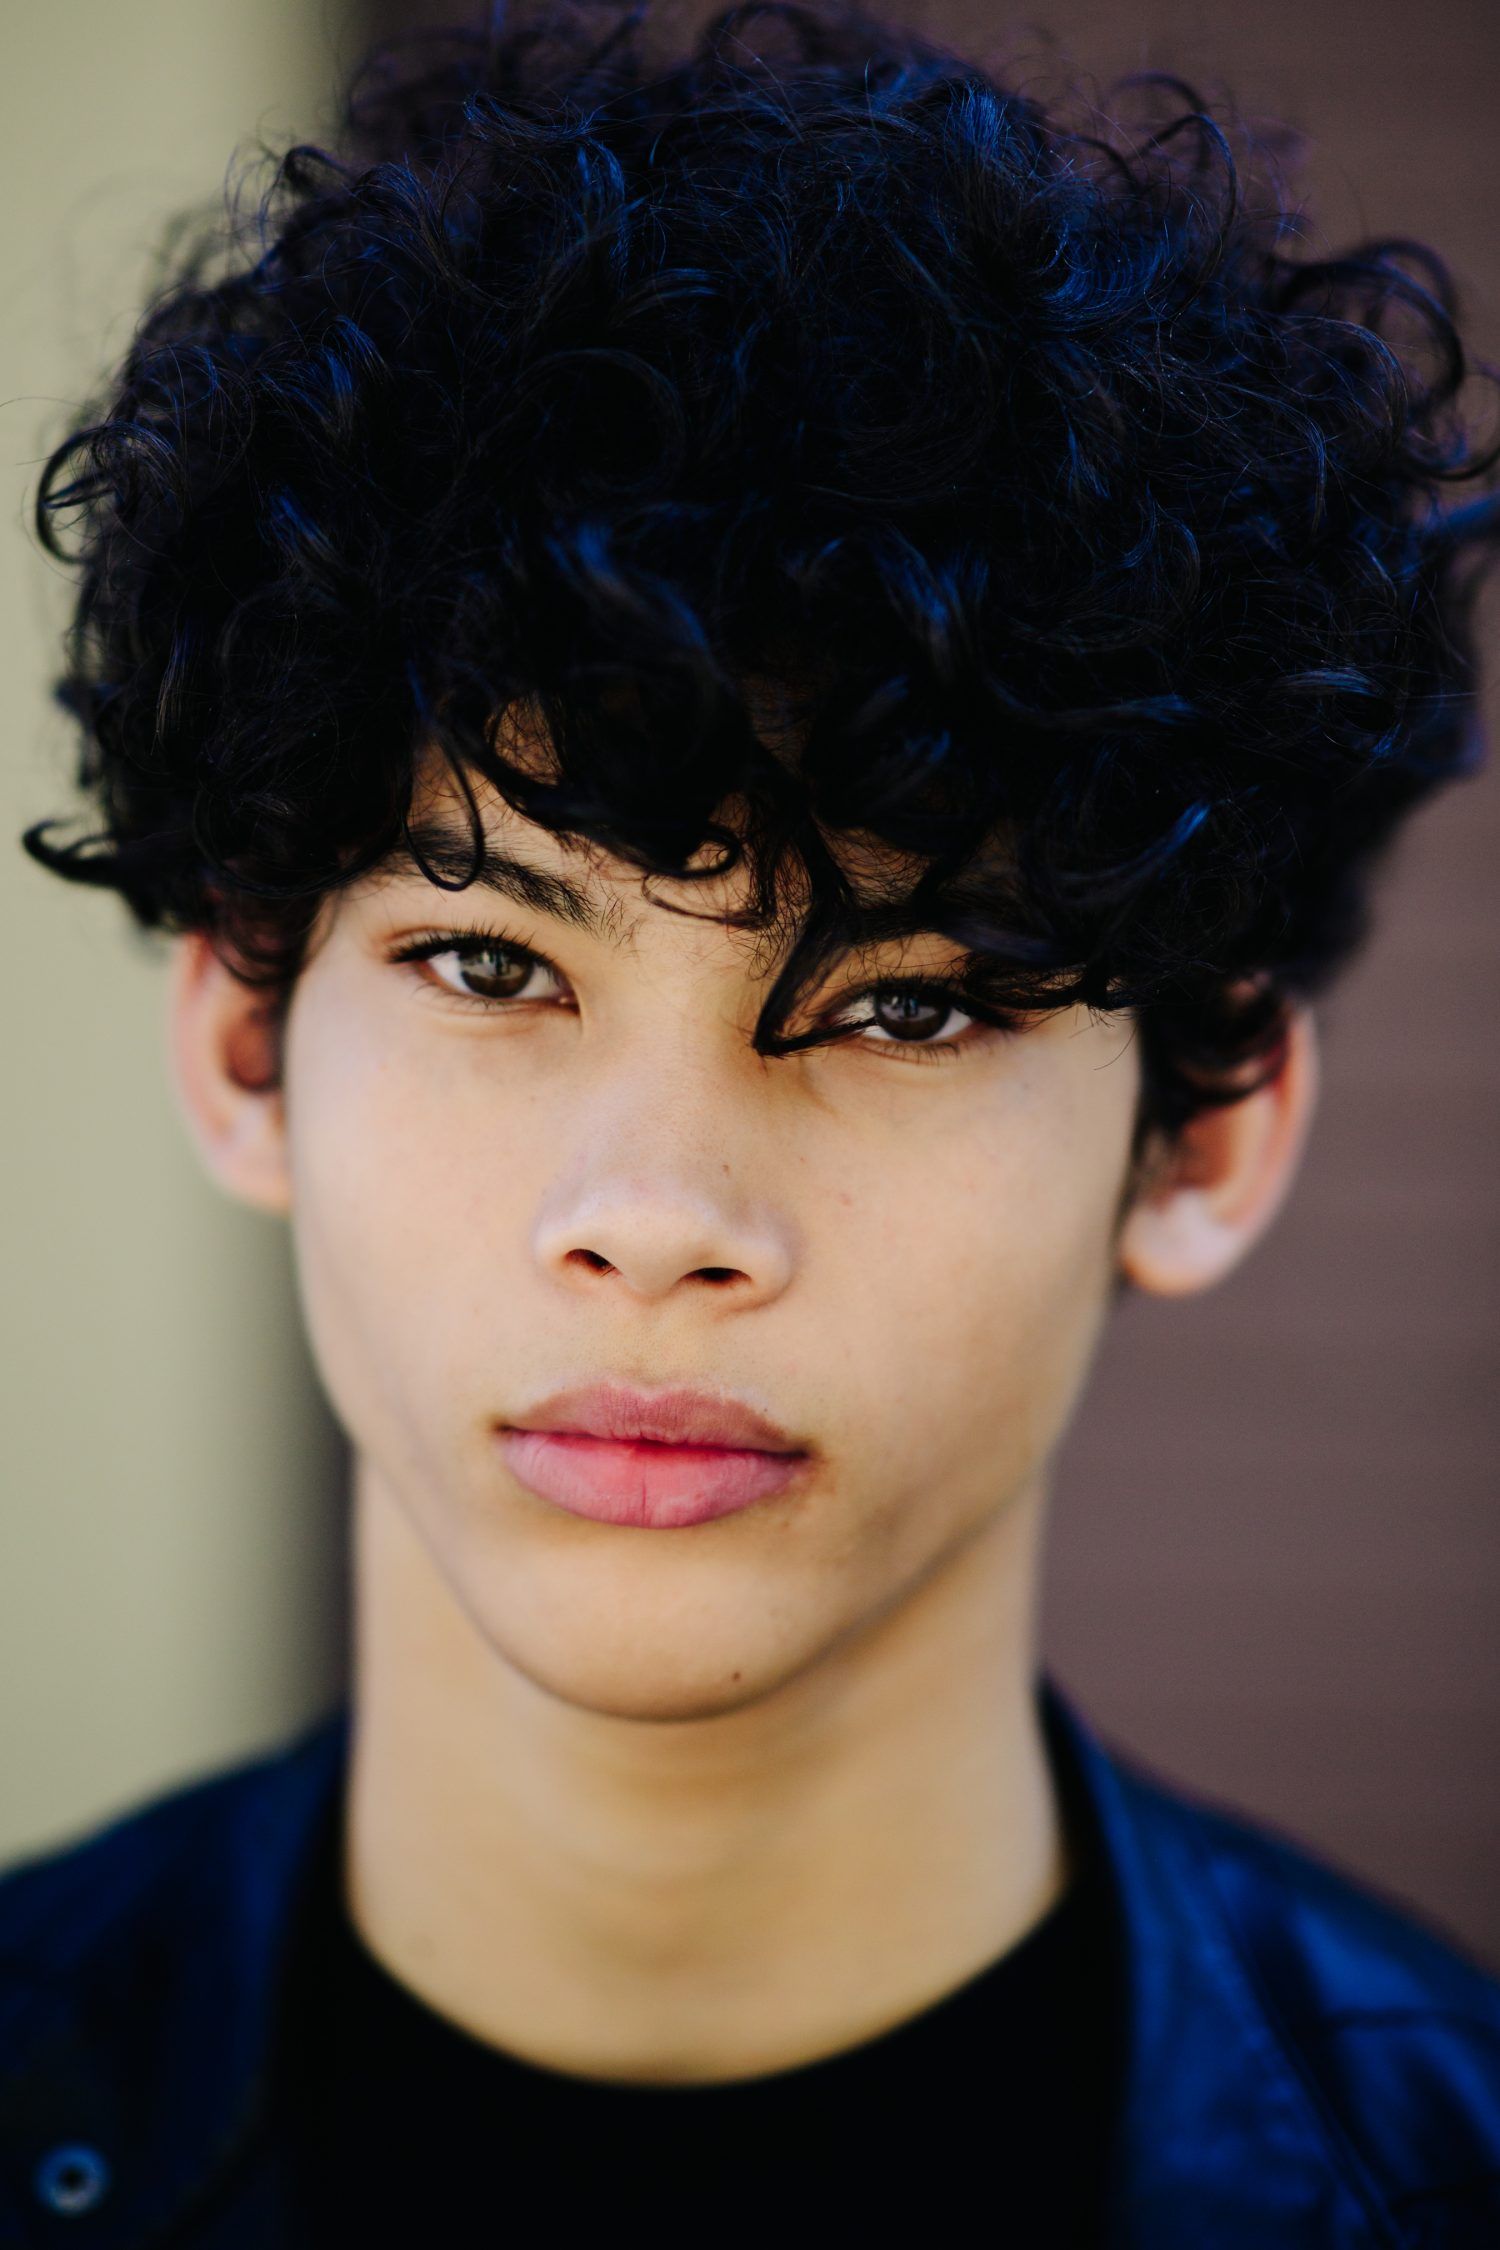
Portrait style: Real Portrait